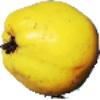
Label: quince